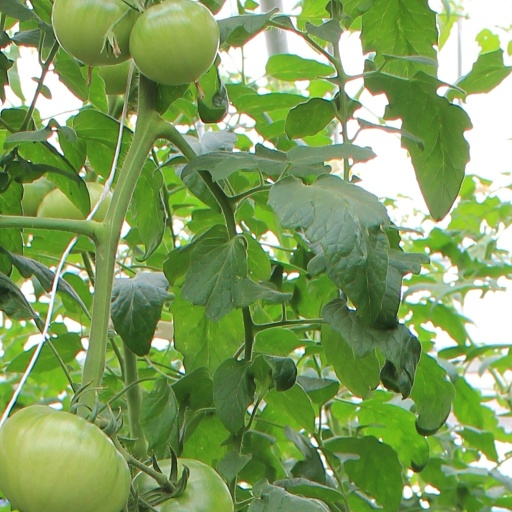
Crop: tomato